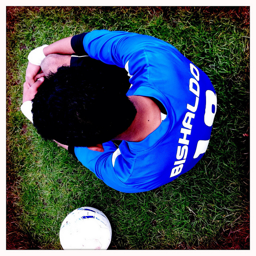
a close up of a person sitting on the ground
A man in blue and white jersey sitting on grass next to a white soccer ball.
A man wearing a blue shirt sitting on top of grass.
Looking down at a soccer player and his ball
An upper shot of a young soccer player.